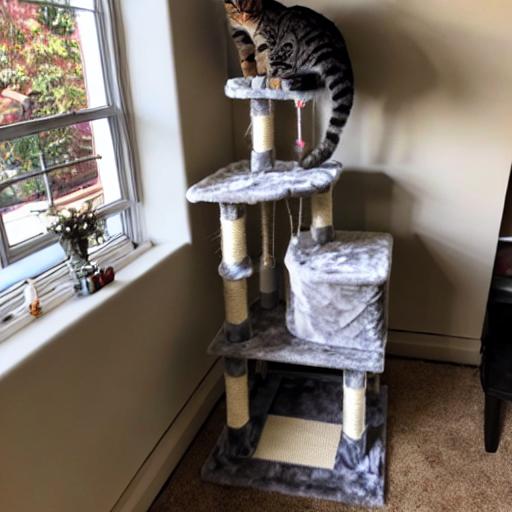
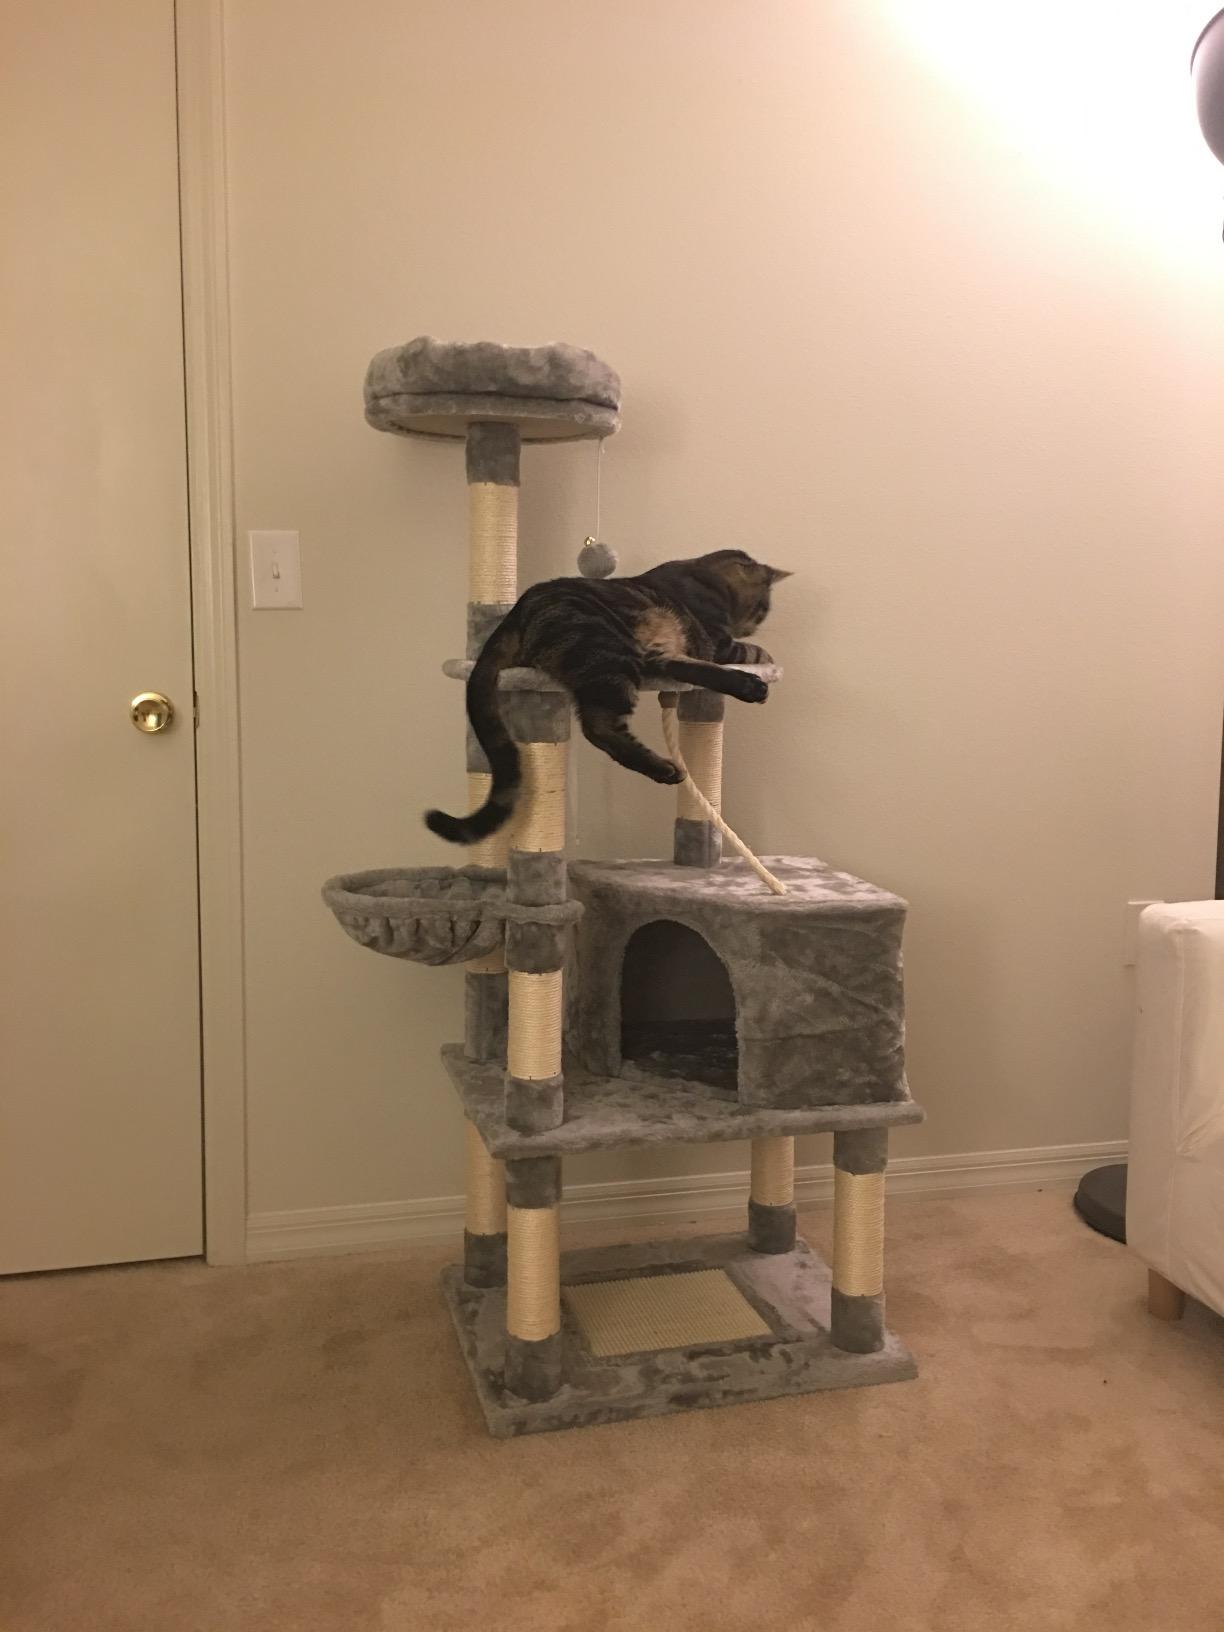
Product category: items_cat tree
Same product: no